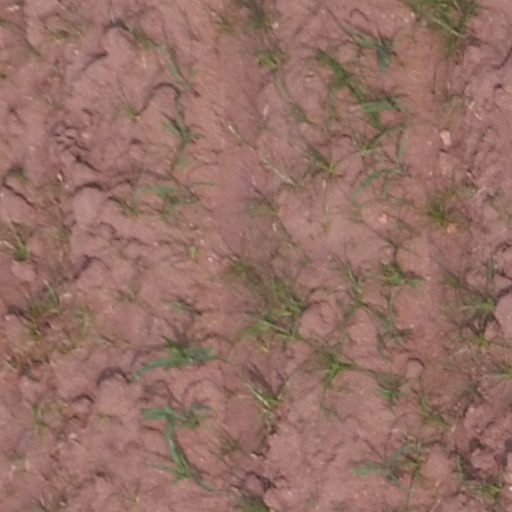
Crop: maize; corn